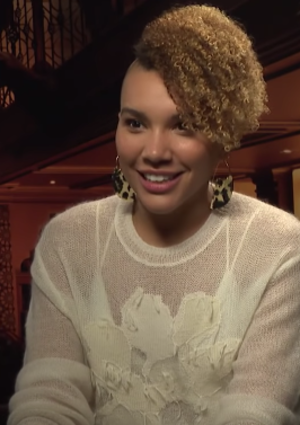
Emmy Raver-Lampman, est une actrice américaine, née le 5 septembre 1988 à Norfolk.